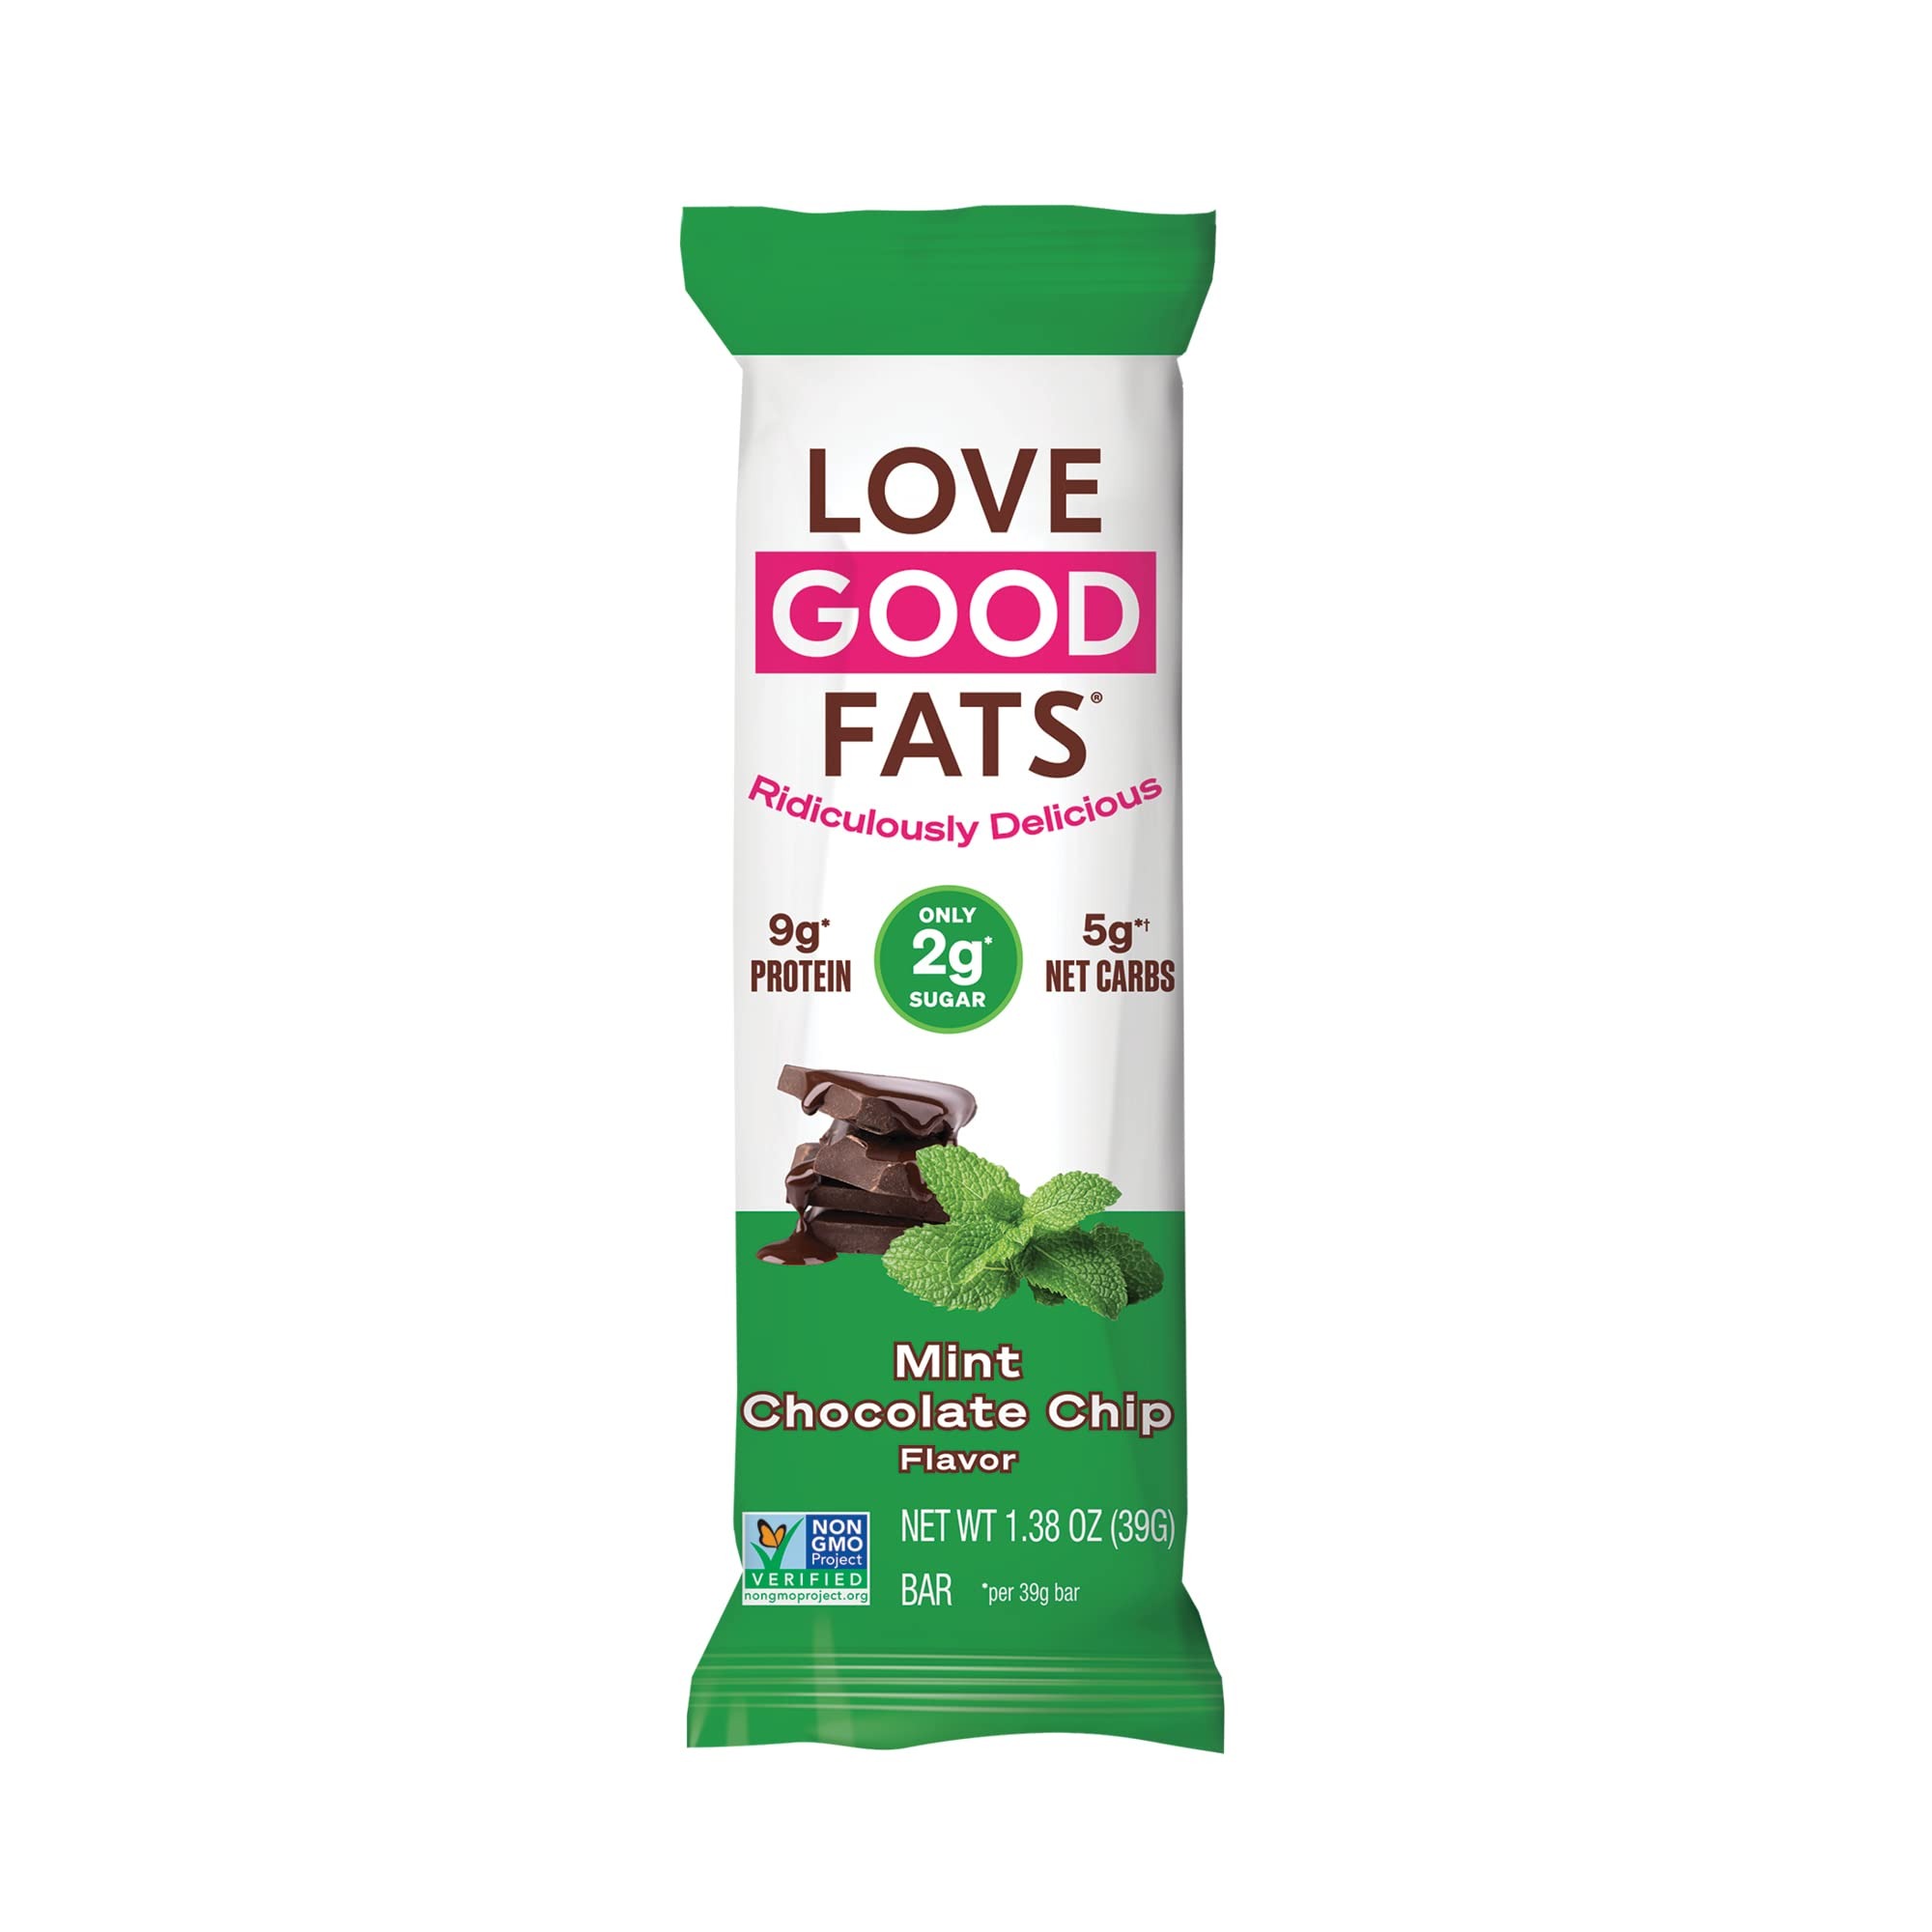
Item Name: LOVE GOOD FATS Mint Chocolate Chip Snack Bar, 1.38 Ounce
Bullet Point 1: Ingredients: Chocolate
Bullet Point 2: Item Package Length: 2.54cm
Bullet Point 3: Item Package Width: 3.81cm
Bullet Point 4: Item Package Height: 11.43cm
Product Description: Love Good Fats - keto Friendly Snack Bar Mint Chocolate Chip - 1.38 oz. (39 g) The smell of fresh mint hits your senses as you snap open the wrapper - and a creamy melt-in-your-mouth truffle-like experience of mint and chocolate chips... only 2g of sugar, 5g of net carbs (for all the keto-peeps out there), 9g of protein and 13g of good, good fats. 1-2g of Sugar Per Variety Naturally Sourced Ingr
Value: 1.0
Unit: Count

Price: 30.67